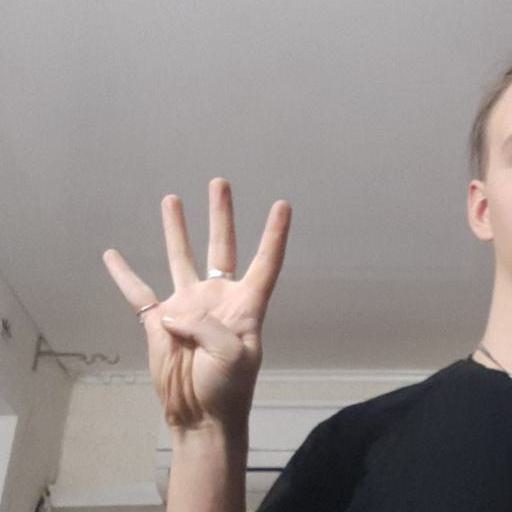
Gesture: four